Fredrik Ljungström

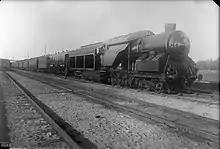
Ljungström steam turbine locomotive (1921), adopted as "Swedish Railways Turbine Locomotive Littera Å" (1922).

The new steam turbine technology became the base for the company Ljungström steam turbine Co. (AB Ljungströms Ångturbin, ALÅ), founded in 1908 in Sweden, that owned all the patents on this revolutionising turbine construction. A workshop was first established on Kungsholmen, in premises where a predecessor of Electrolux had recently been founded. Next year the workshop was relocated to Liljeholmen, Stockholm (future ), where the first turbine was finished in 1910. Already the first unit indicated world records performance. By 1911, a significantly larger unit was produced and successfully tested, with improvements attributed solely to Fredrik Ljungström's hand. With also a new generator construction added by Fredrik, the Ljungström turbine's defining features were now ready for the market. The first turbine was sold to North Metropolitan Electric Power Supply Company for energy supply of the London County Council Tramways. Despite being a prototype, the unit would remain in service for 50 years until it was relocated for exhibition in the Science Museum, London.